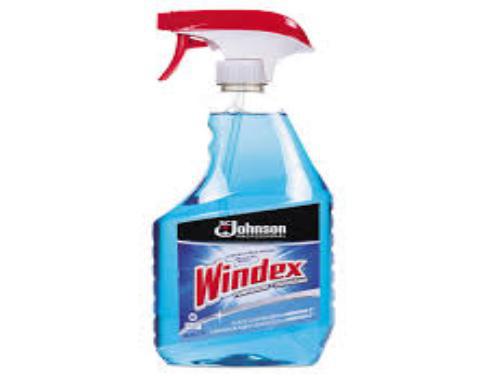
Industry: Necessities